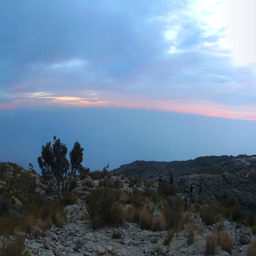
dry shrubs and bushes dot the landscape of person .